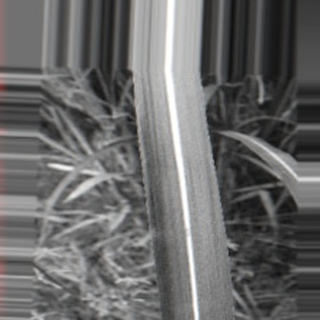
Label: sugarcane_bacterial_blight